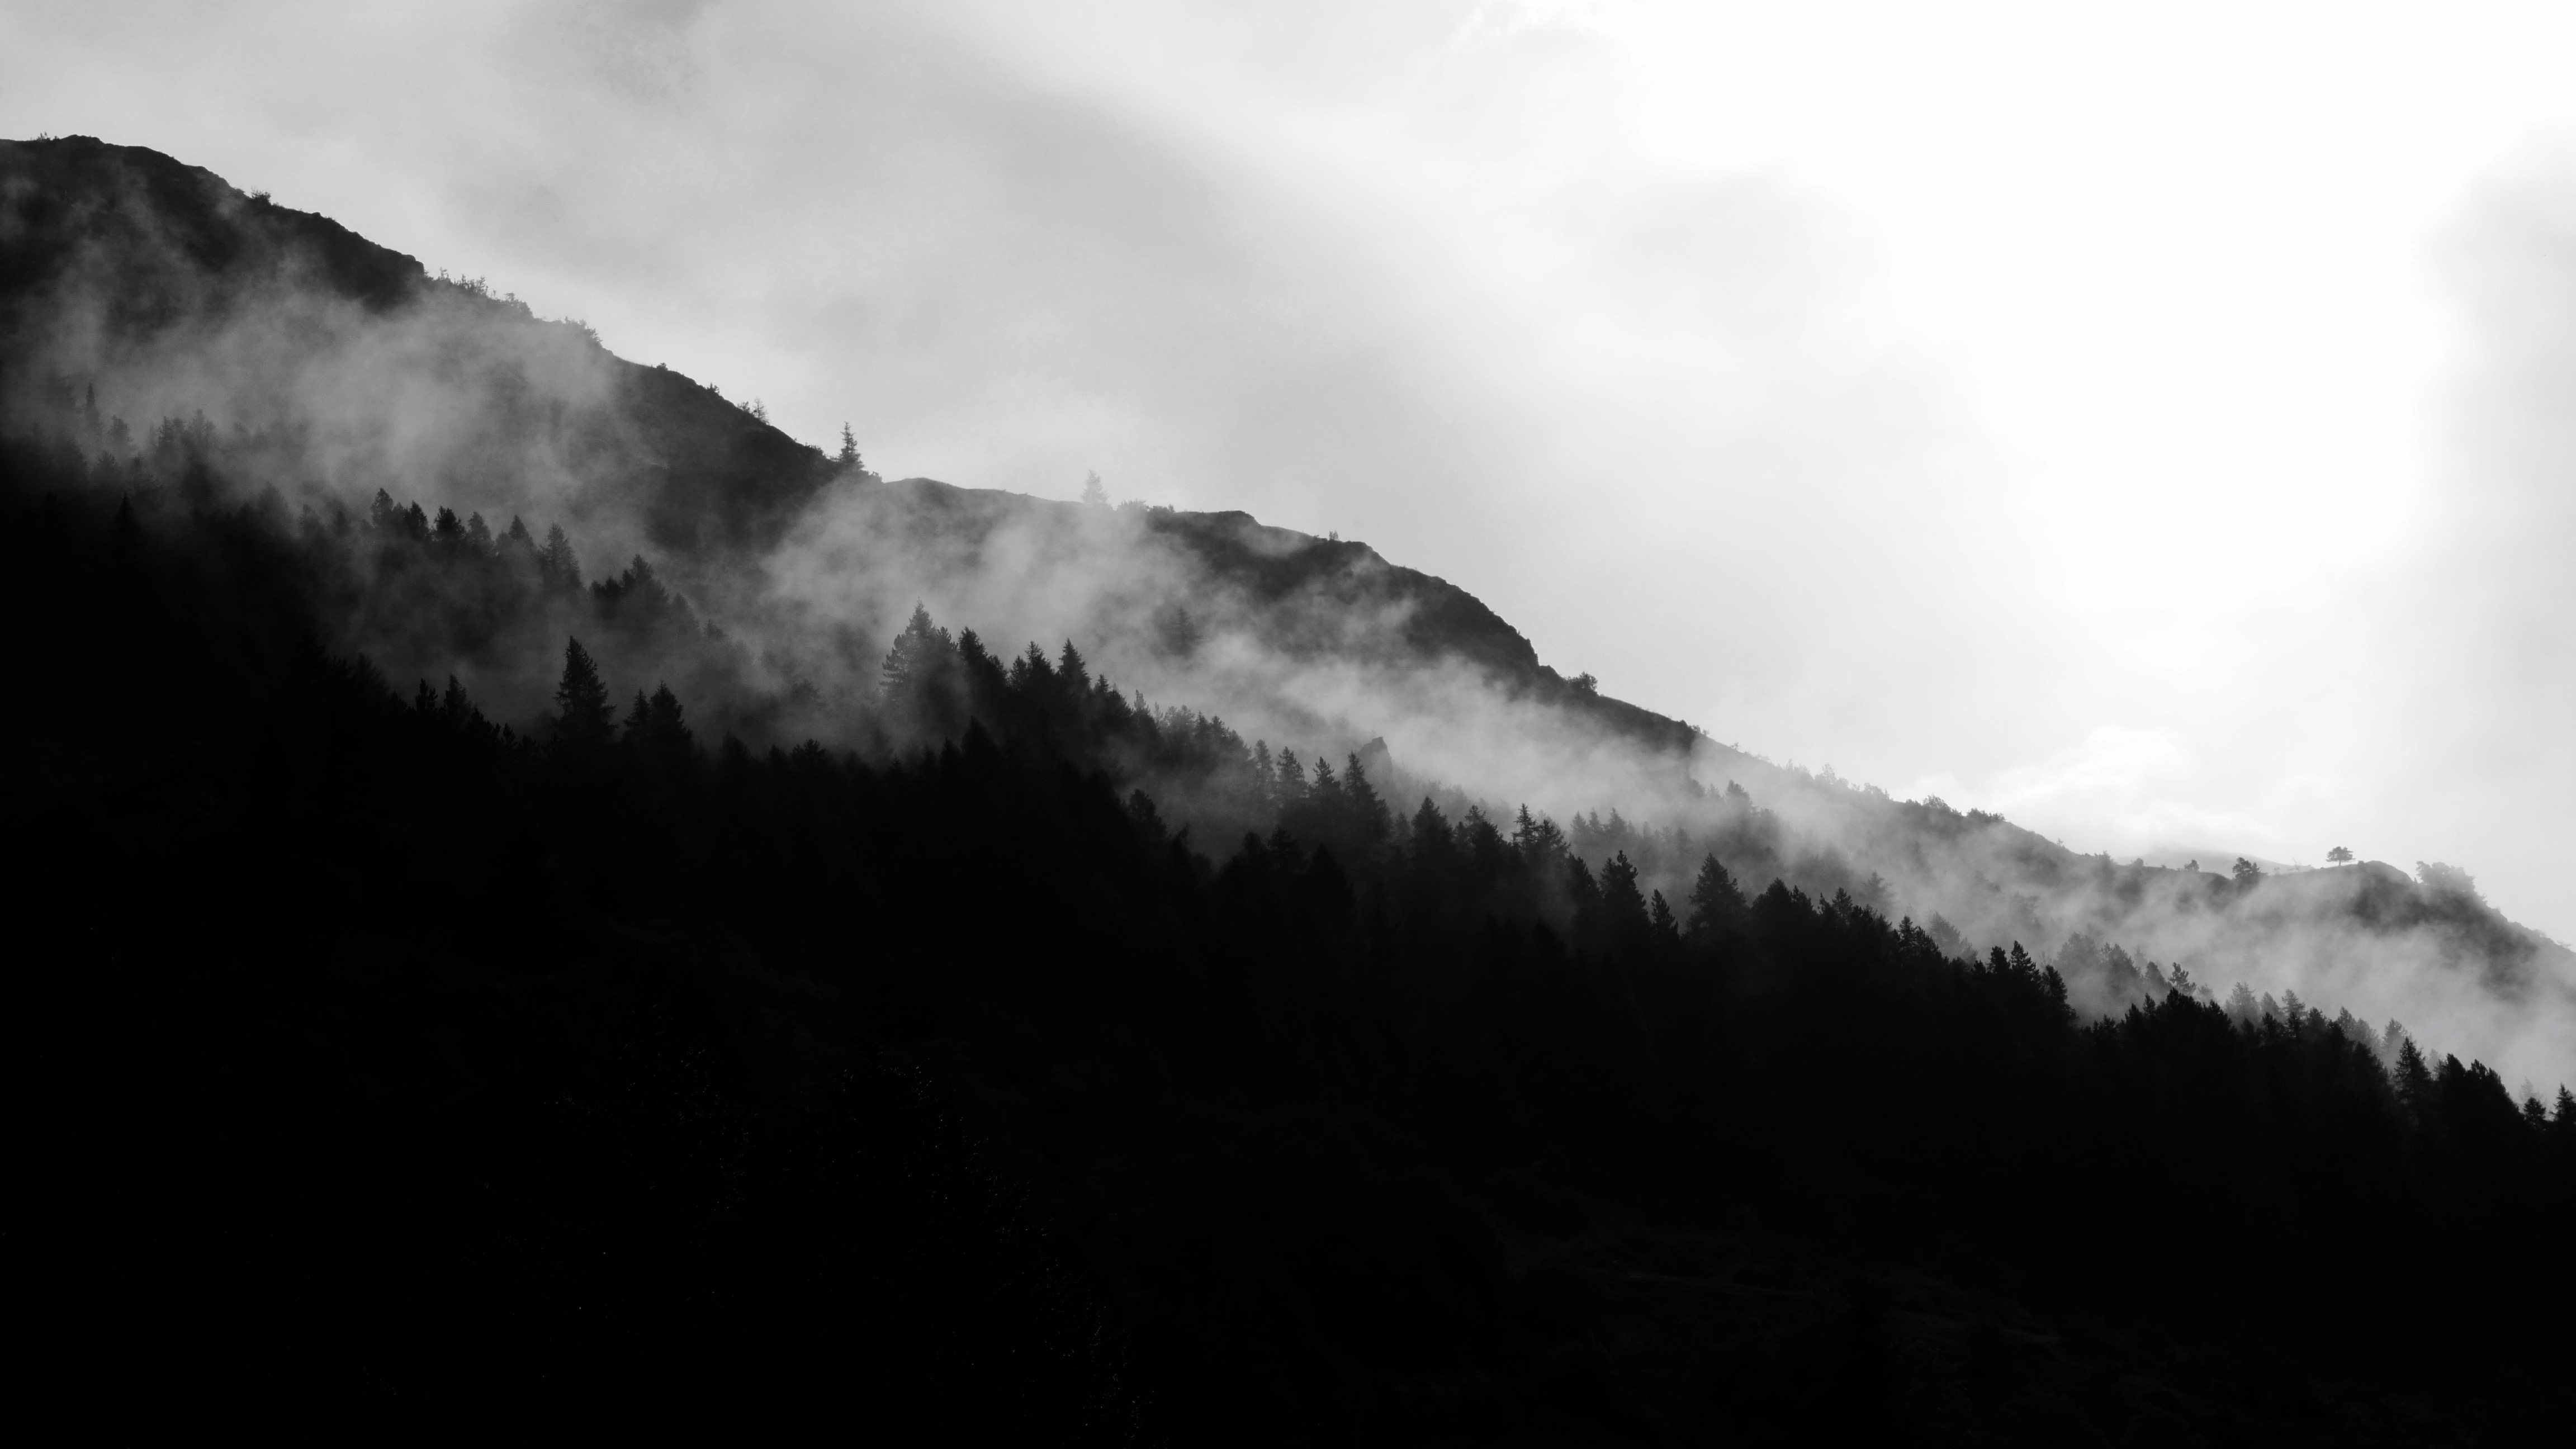
nature, mountain, snow, cloud, black and white, sky, fog, mist, morning, hill, dawn, mountain range, weather, darkness, monochrome, trees, sunny, hills, landform, monochrome photography, geographical feature, atmospheric phenomenon, mountainous landforms, geological phenomenon